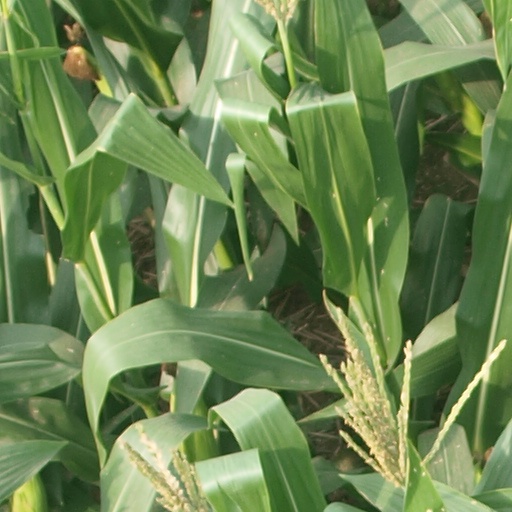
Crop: maize; corn